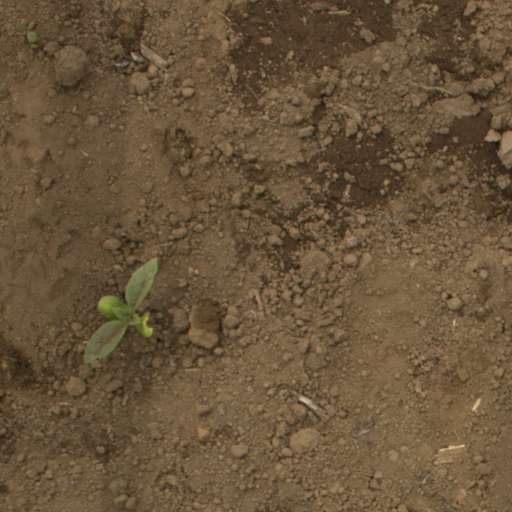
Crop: Jerusalem artichoke